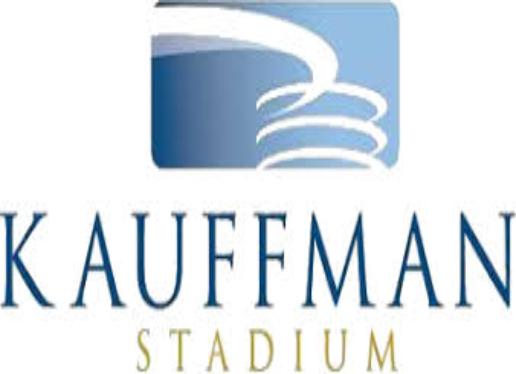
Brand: Kauffman
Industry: Others